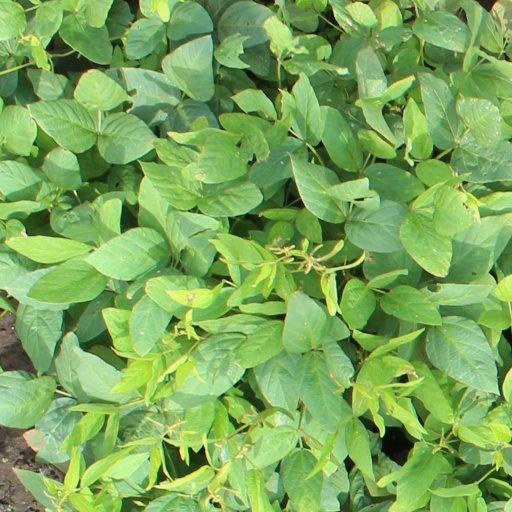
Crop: soybean